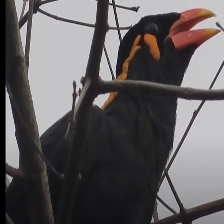
Species: ENGGANO MYNA
Scientific name: GRACULA ENGANENSIS